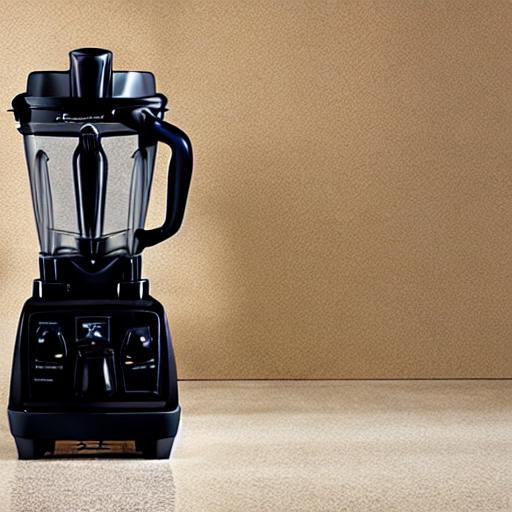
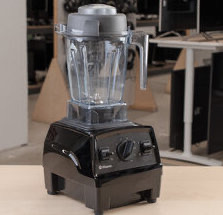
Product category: items_blender
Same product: no